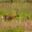
Label: deer